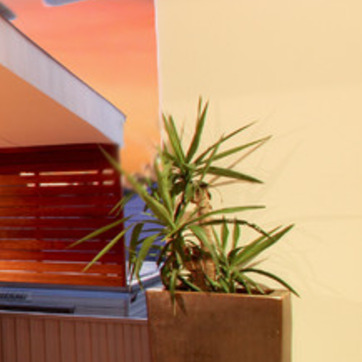
Material: foliage